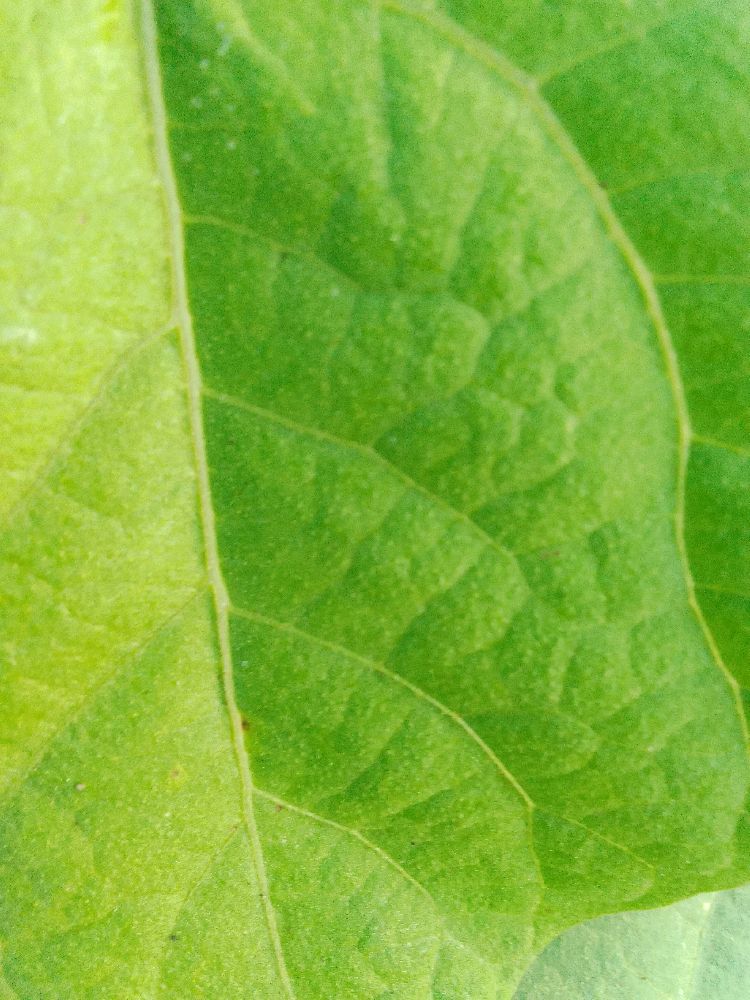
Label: healthy